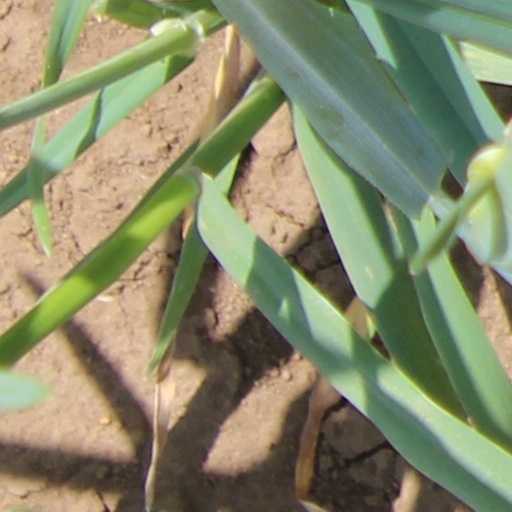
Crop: wheat